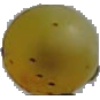
Label: Grape White 3